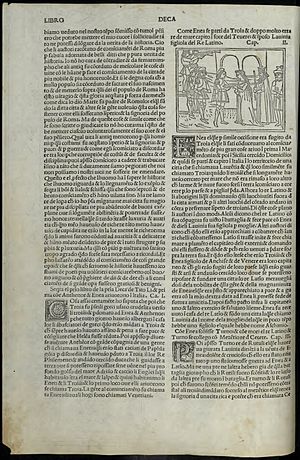
Ab Urbe Condita (bog)
Ab urbe condita, 1493
Ab Urbe Condita er et stort værk om Roms historie, der dækker perioden fra før grundlæggelsen omkring 753 f.Kr. til augusteisk tid. Bogen er skrevet af Titus Livius på latin. De første fem bøger blev udgivet mellem 27 f.Kr. og 25 f.Kr..